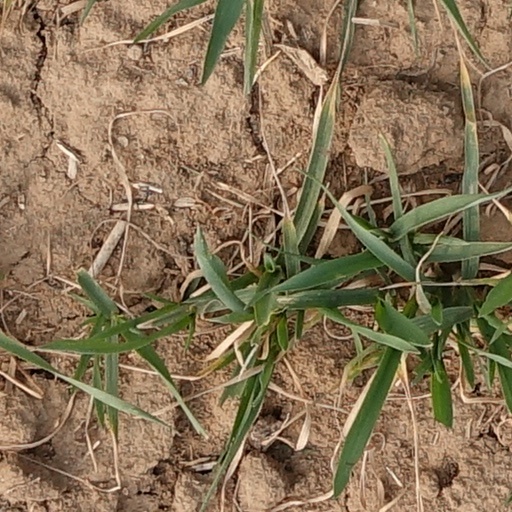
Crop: wheat